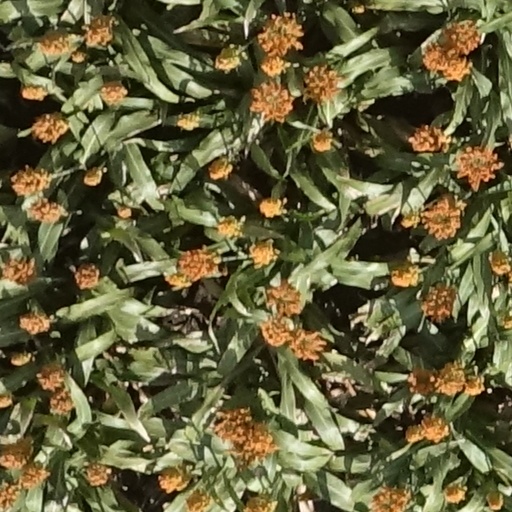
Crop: sorghum